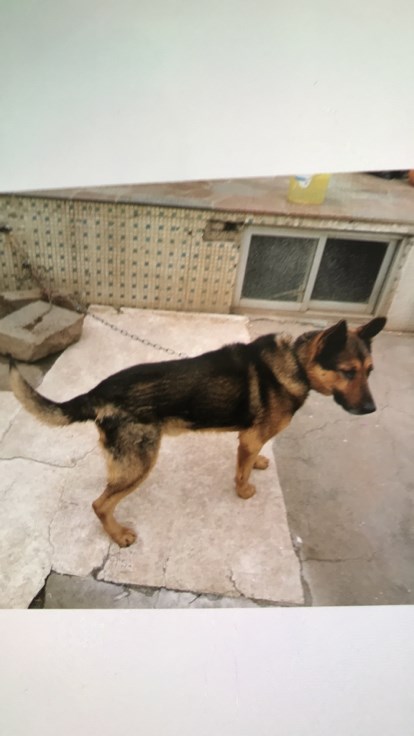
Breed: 3336-n000121-chinese_rural_dog